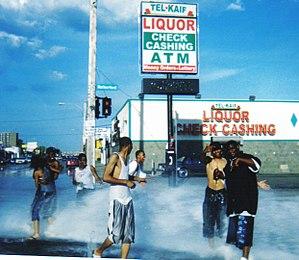
Le vandalisme de bouche d'incendie, appelé dans les médias français street pooling, faux anglicisme signifiant « transformation de la rue en piscine », consiste à ouvrir de force un hydrant en dehors d'un cas d'incendie, généralement lors d'une canicule, afin de répandre dans la rue l'eau sous pression qui en jaillit.